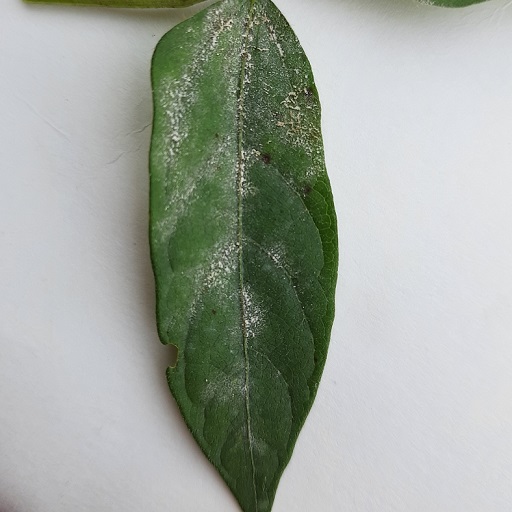
Label: Powdery Mildew